The Lost (Durst novel)

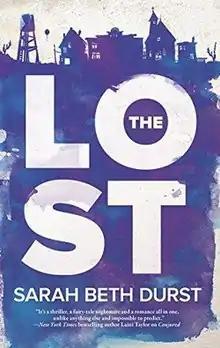
First edition (publ. Harlequin MIRA)

The Lost is a 2014 novel by Sarah Beth Durst. It tells the story of Lauren Chase, a woman who decides to go for a long drive rather than face the results of tests her mother has had, and who ends up in the fictional town of Lost.